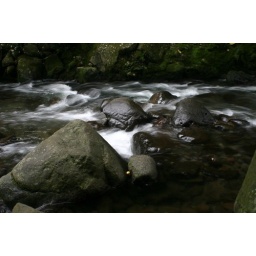
Water running over the rocks in a creek in Maui's valley.